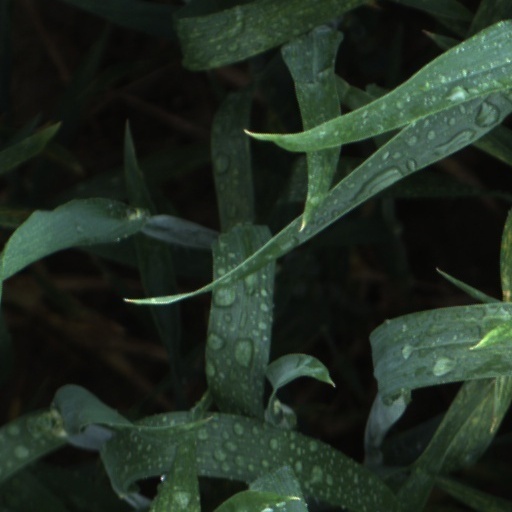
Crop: wheat